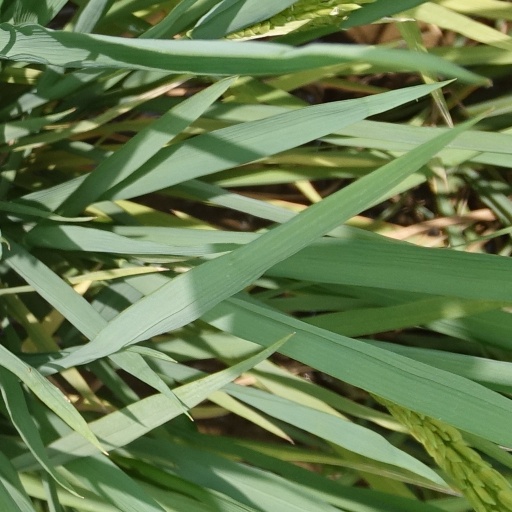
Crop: rice